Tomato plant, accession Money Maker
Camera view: bottom (45 deg); turntable rotation: 60 degrees
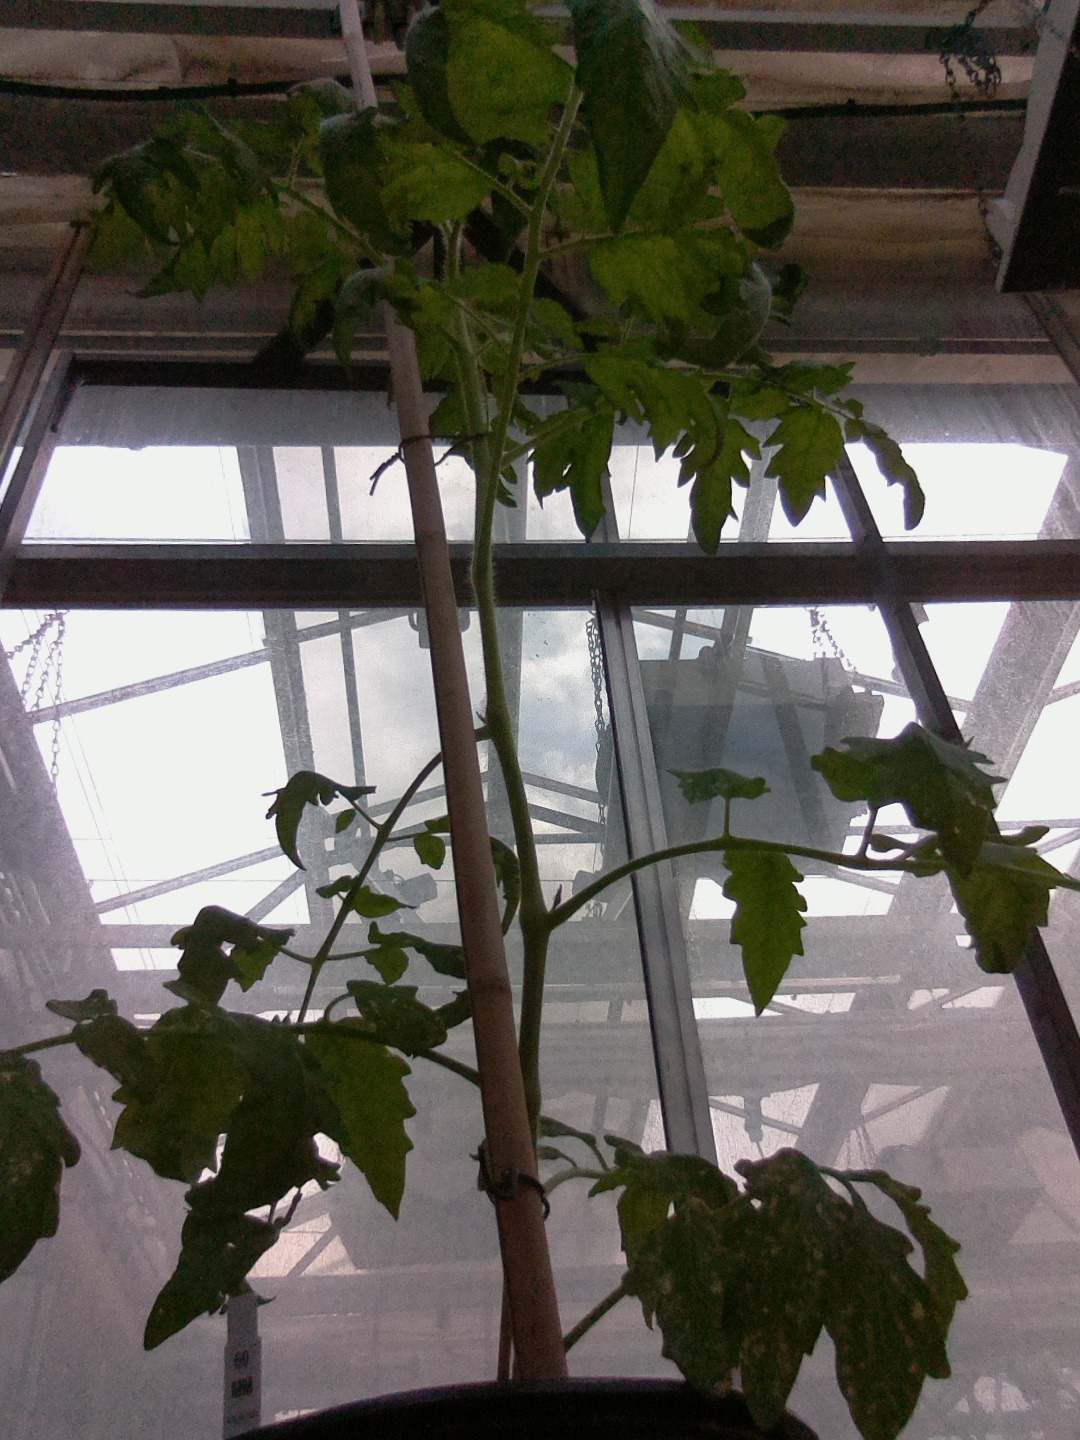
BBCH growth stage 60: First flowers open